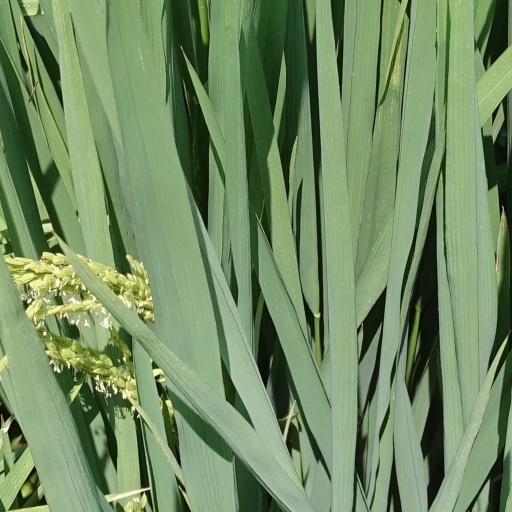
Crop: rice